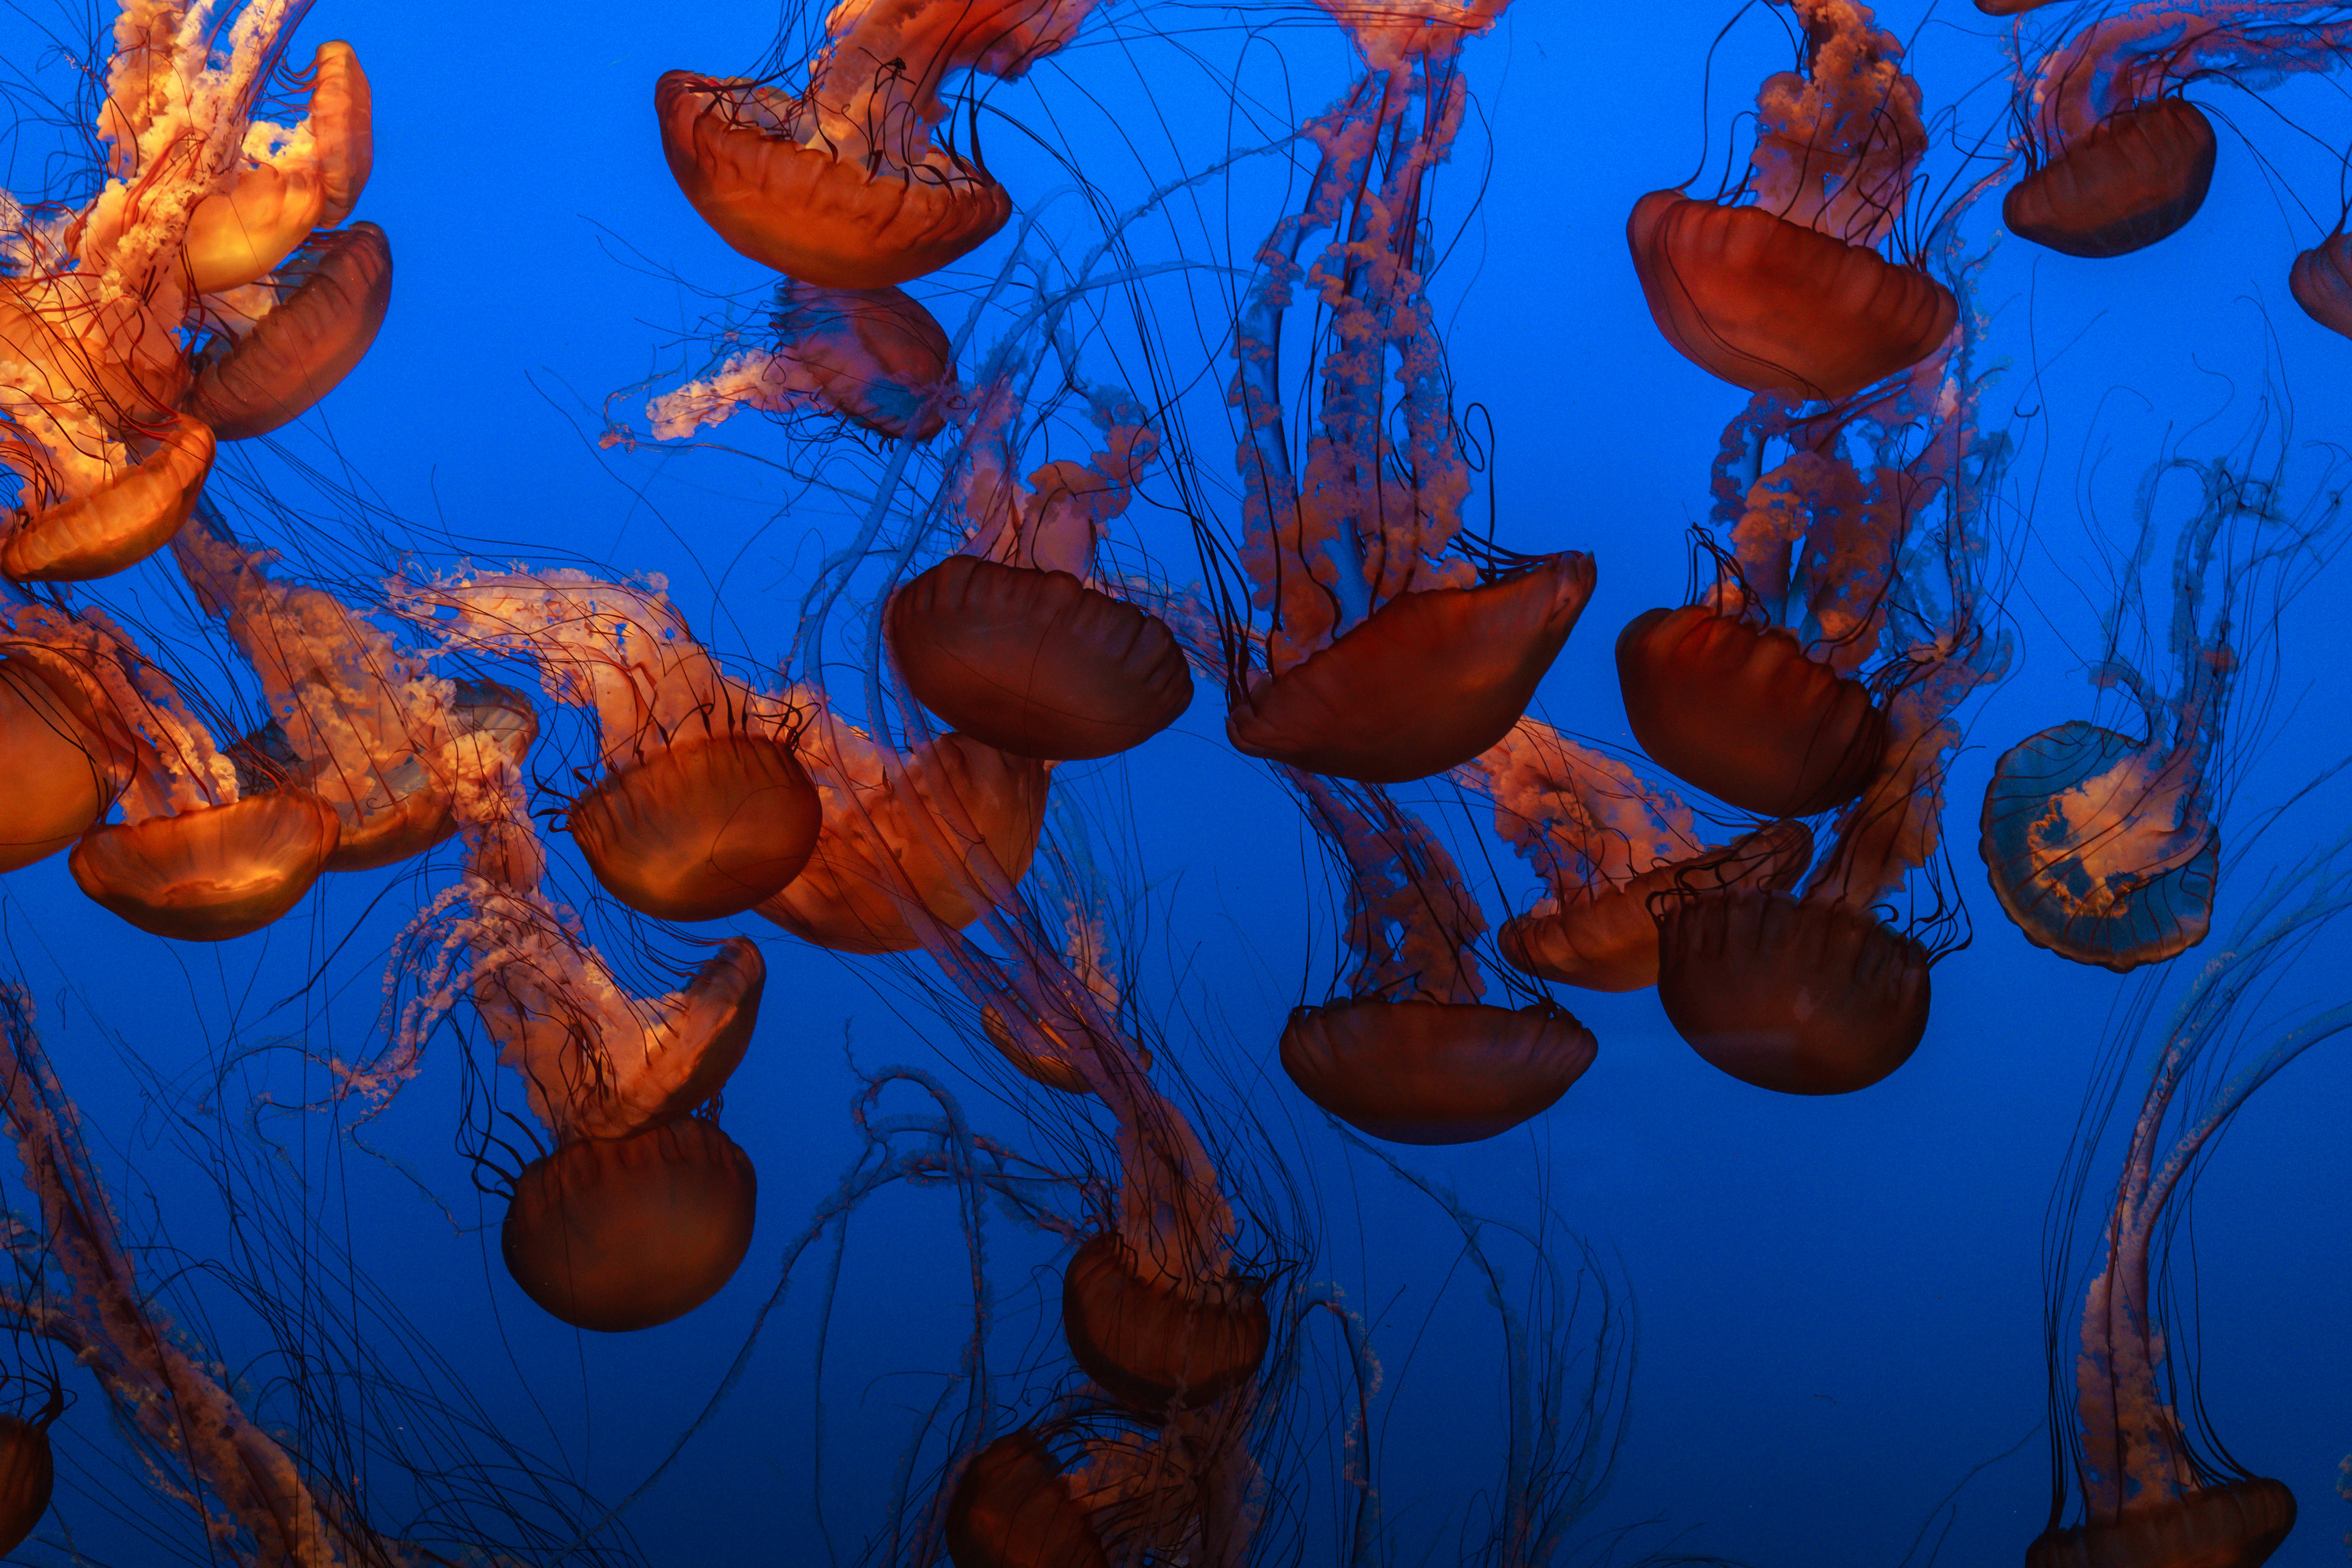
water, leaf, flower, underwater, orange, reflection, biology, jellyfish, blue, invertebrate, illustration, macro photography, organism, marine biology